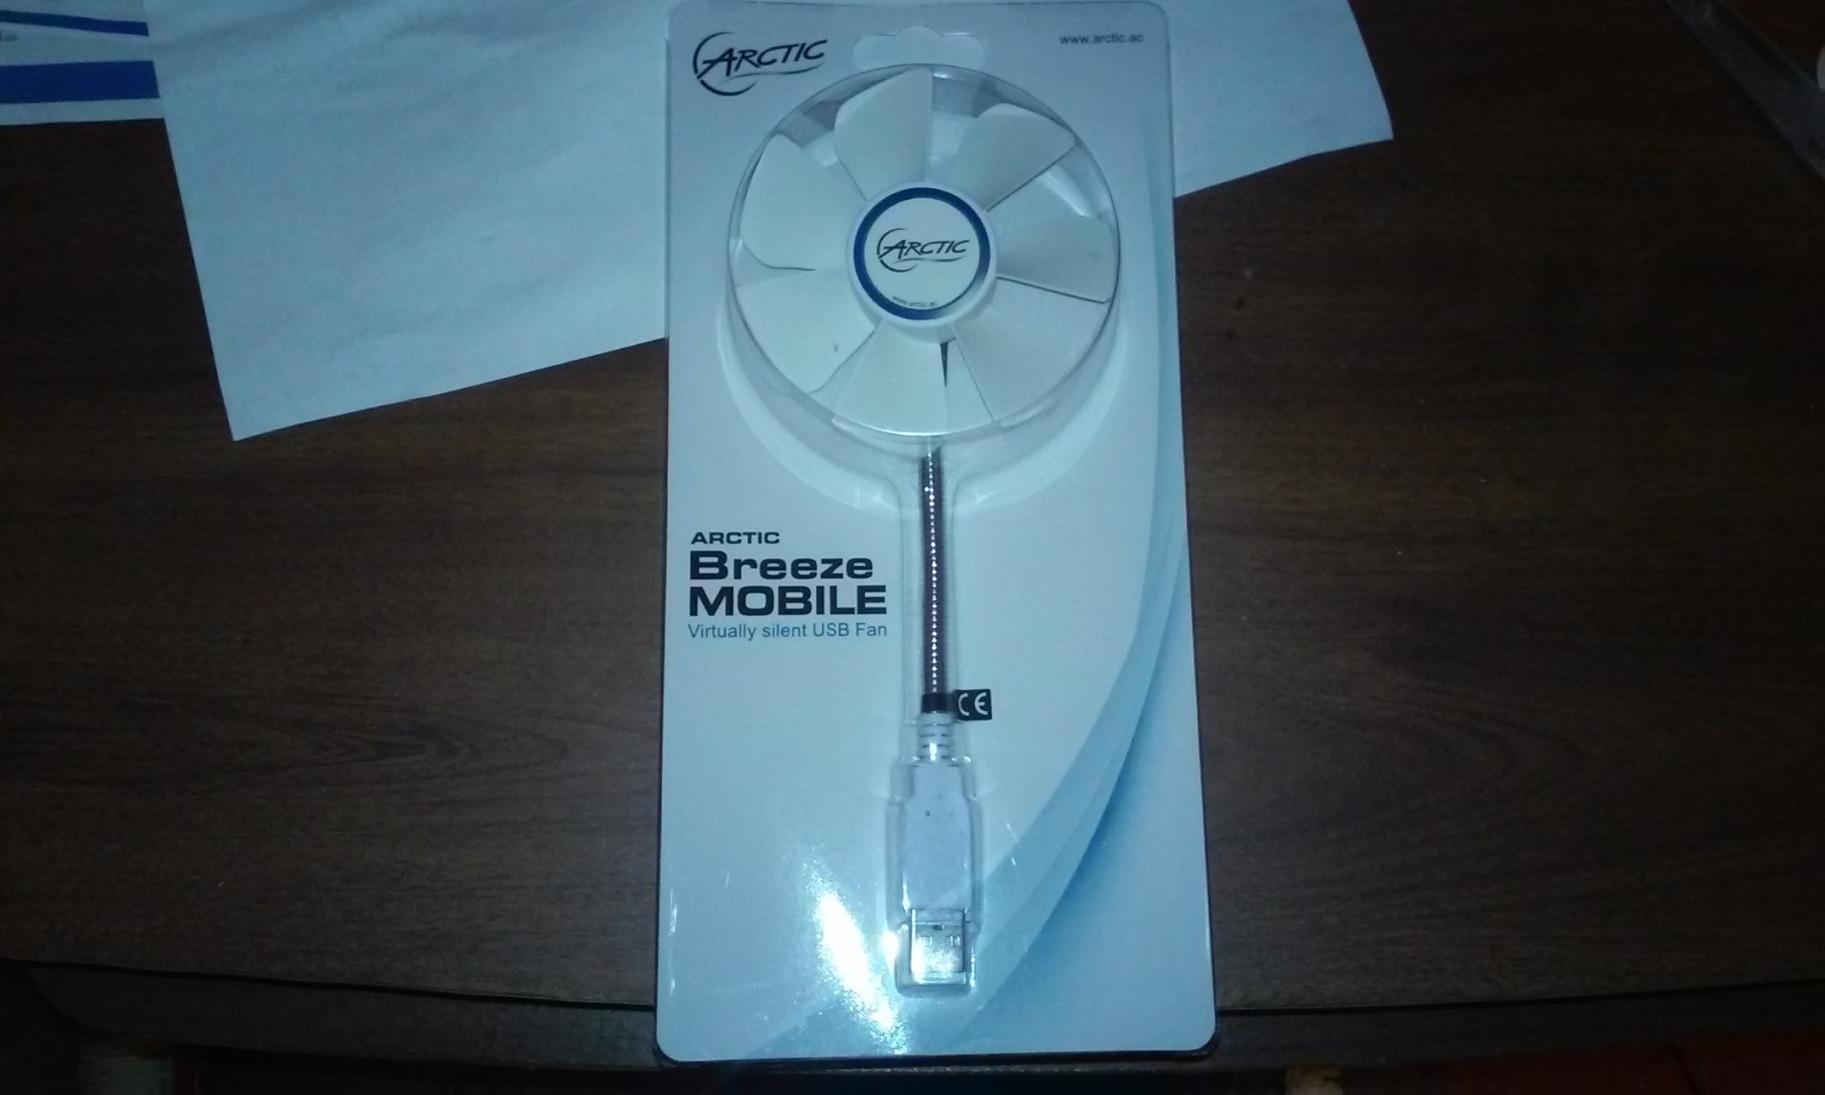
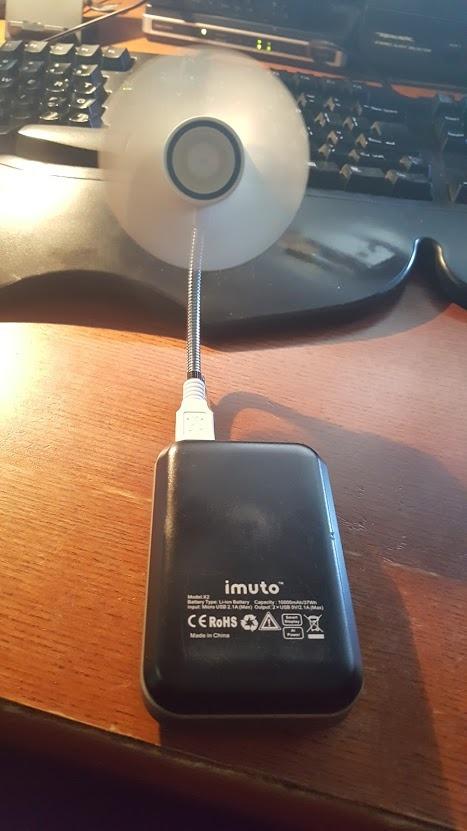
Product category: fan
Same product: yes